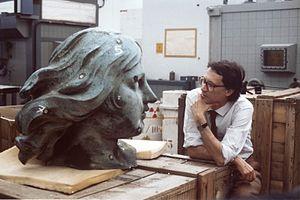
Maurizio Diana est un géologue, un physicien et un peintre italien. Son activité de recherche scientifique est remarquée surtout par son engagement dans le développement des technologies appliquées au secteur des Biens Culturels.